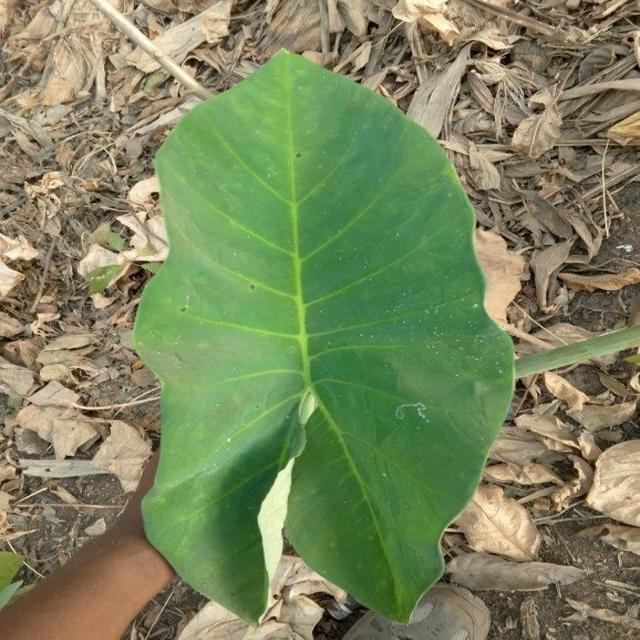
Label: Healthy